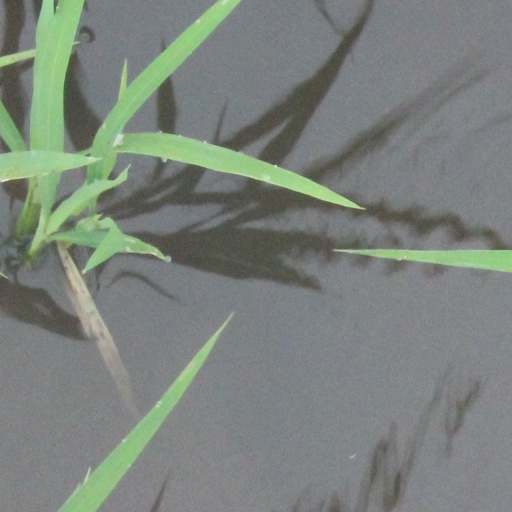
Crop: rice